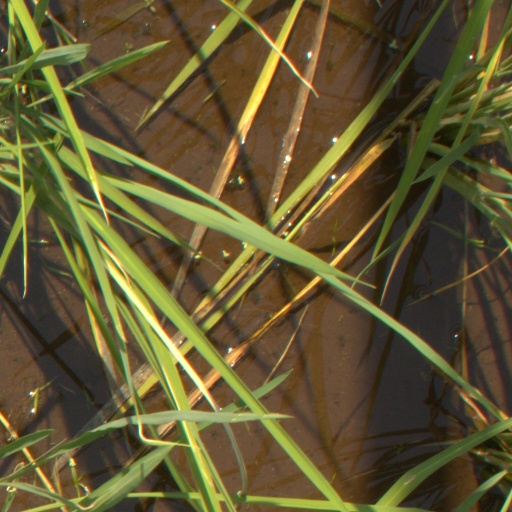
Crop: rice